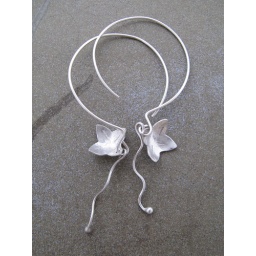
Dancing flowers earrings. The original ones are in copper with silver wires.